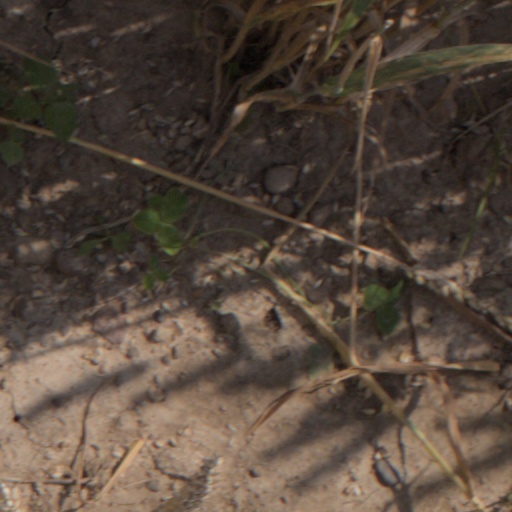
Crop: wheat